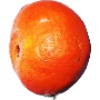
Label: clementine